Barranquilla

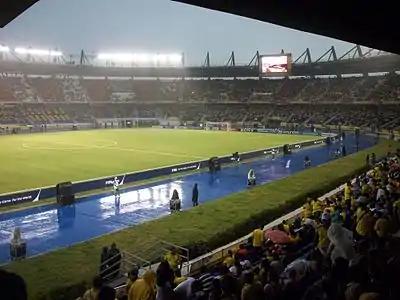
Estadio Metropolitano Roberto Meléndez, home stadium of Colombia national football team.

Barranquilla is home to several universities with high academic standards and research, including Universidad del Norte, Universidad del Atlántico, Universidad Autónoma del Caribe, Universidad Libre Seccional Barranquilla, Universidad Simón Bolívar, Universidad Metropolitana, Corporación Universitaria de la Costa, Universidad Antonio Nariño, and Fundación Universitaria San Martín.